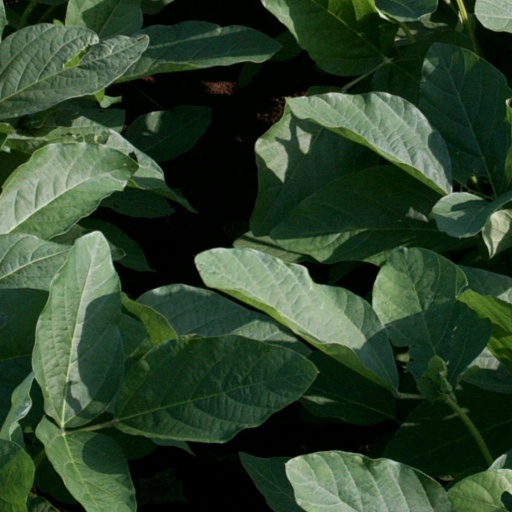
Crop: soybean